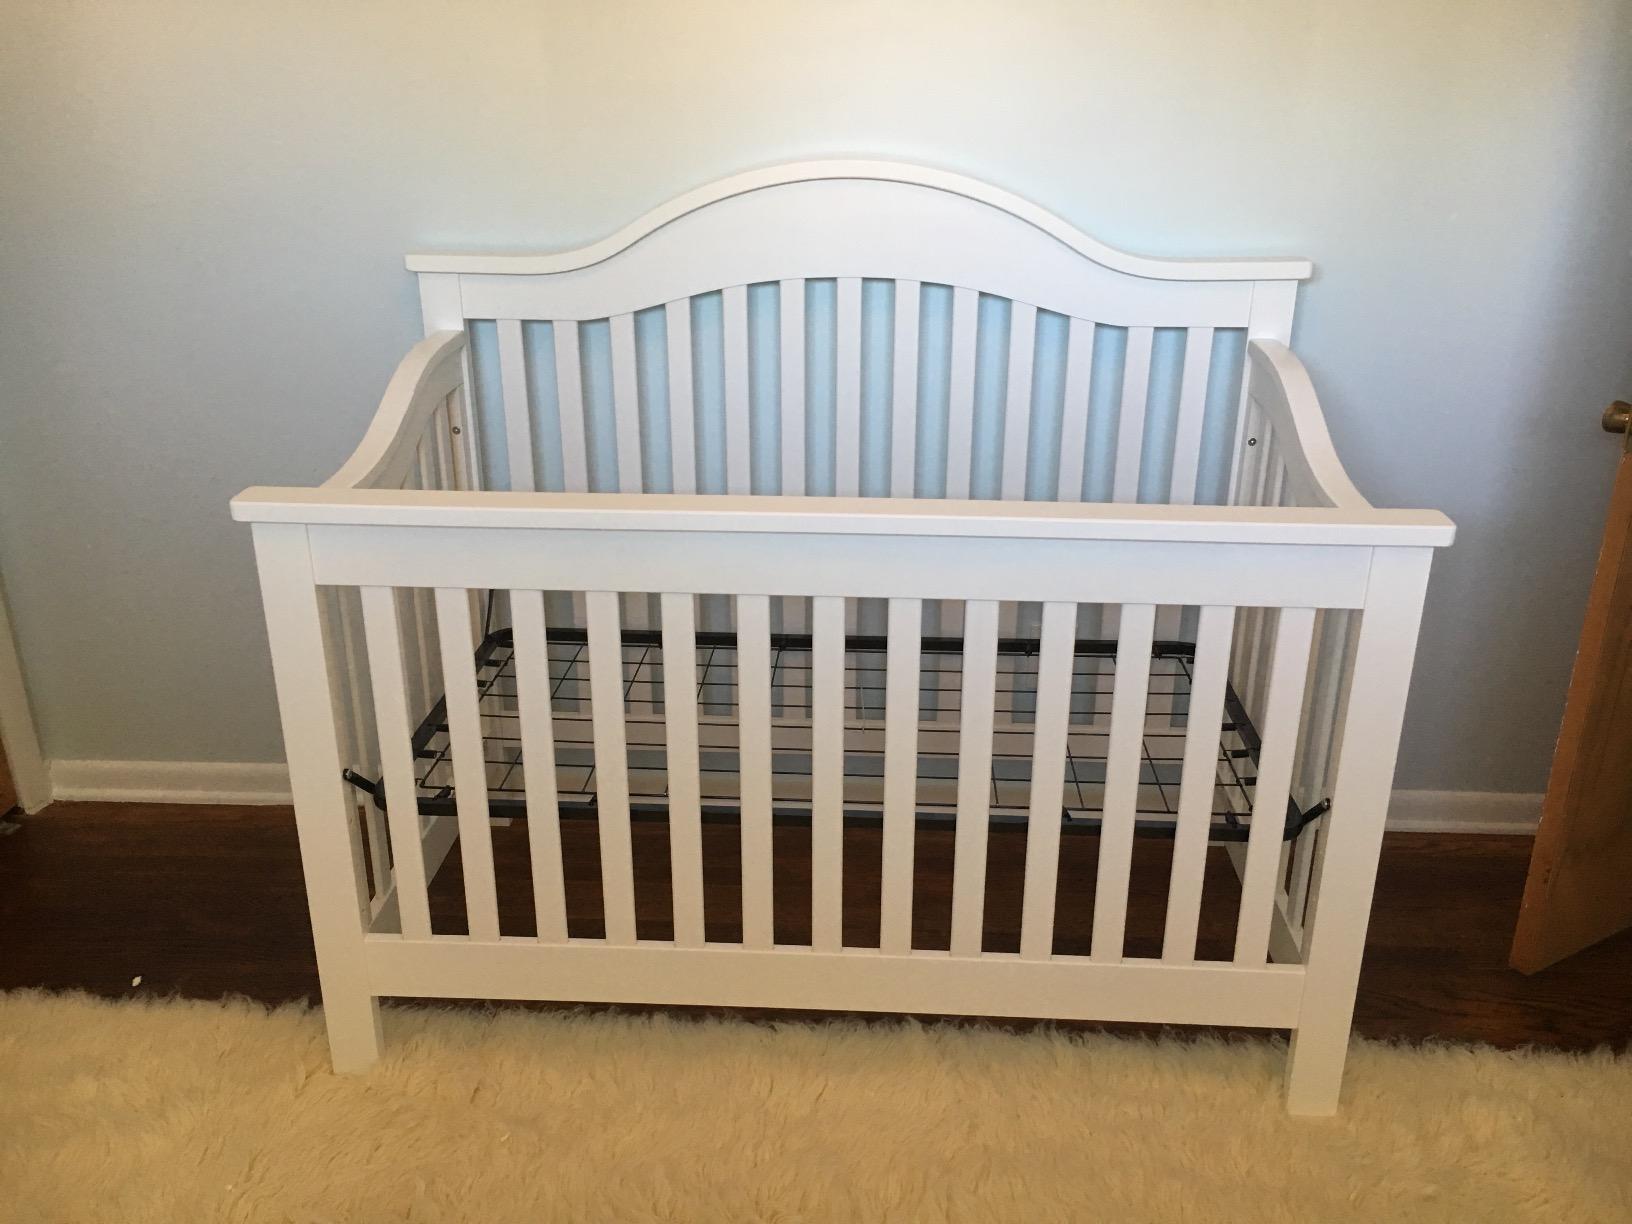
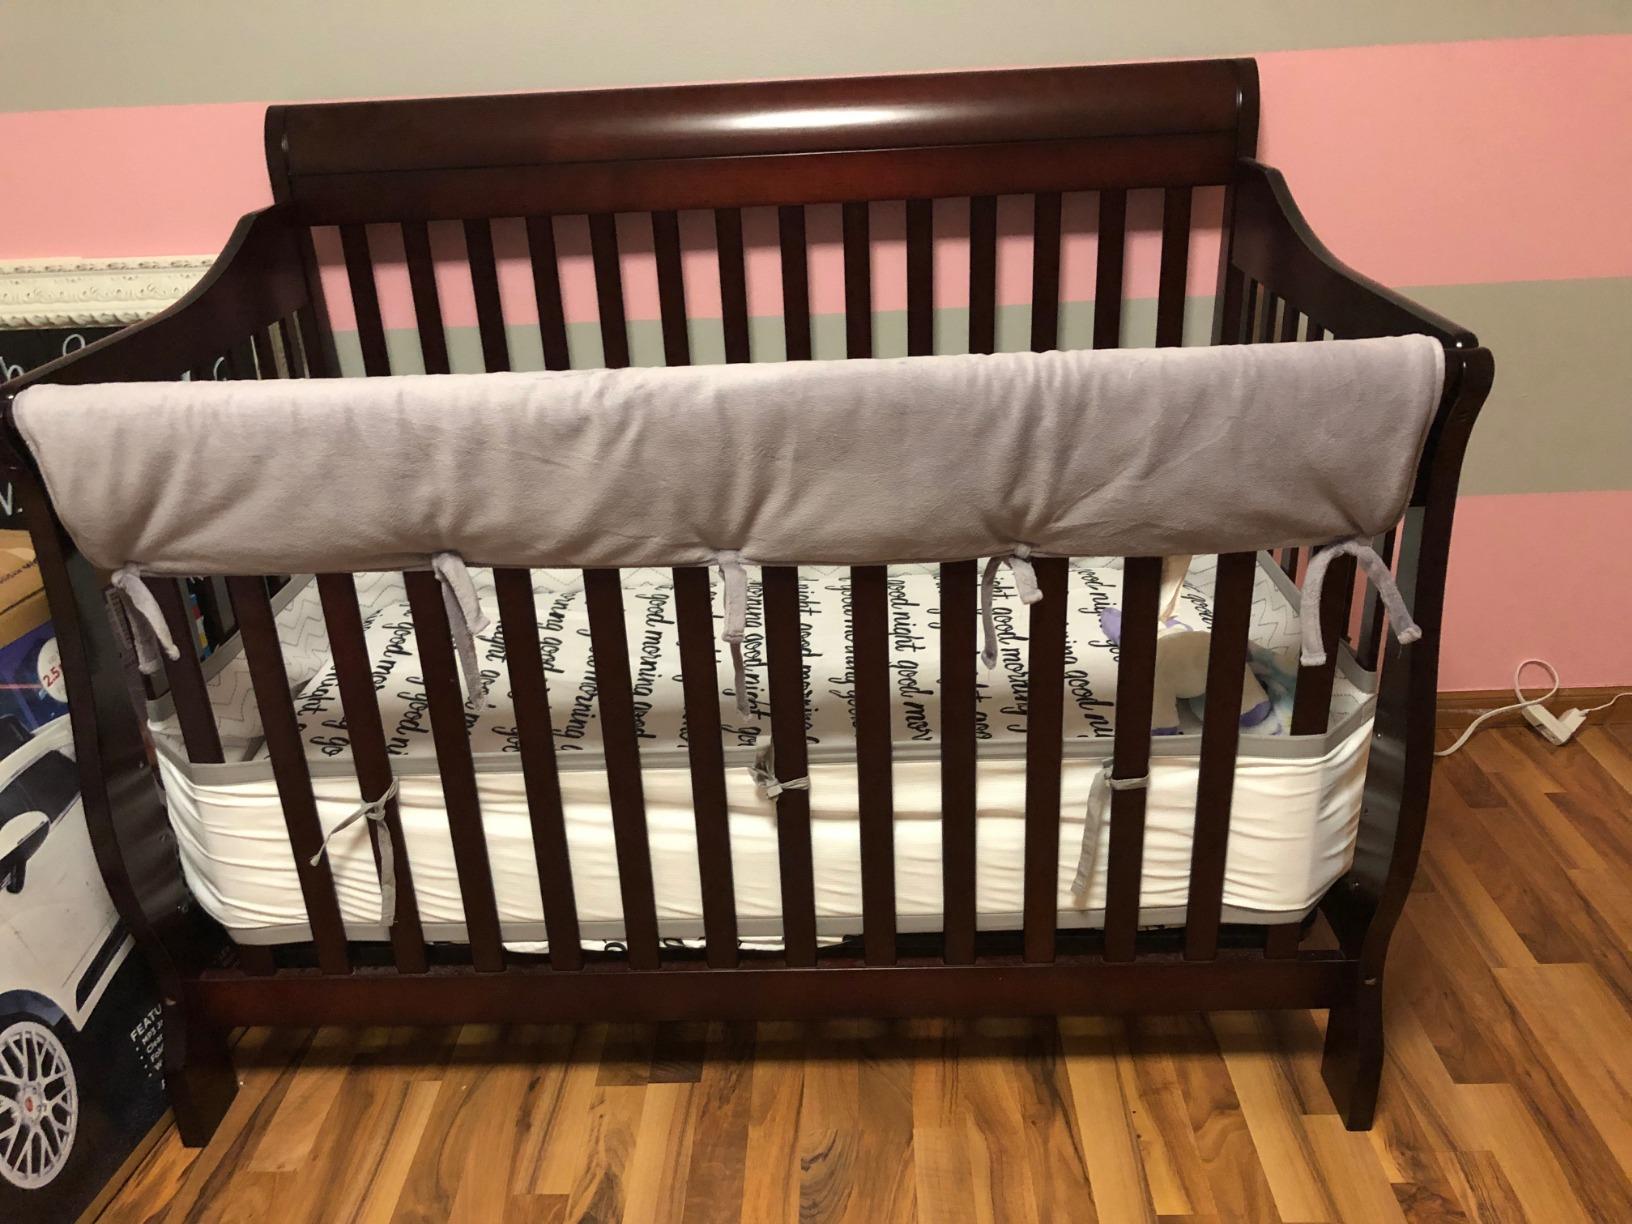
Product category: products_crib
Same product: no